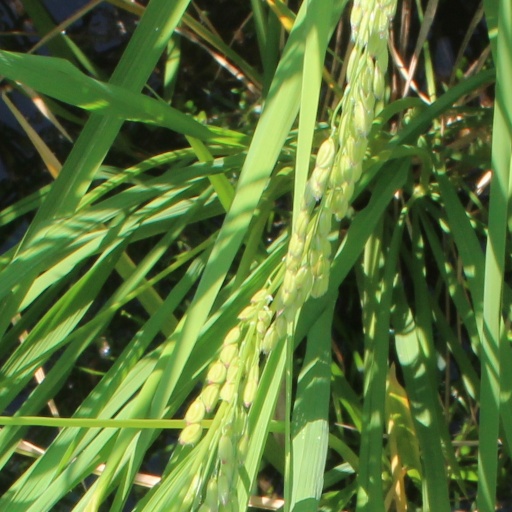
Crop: rice